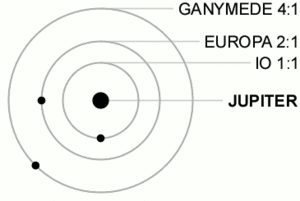
Les satellites galiléens, ou lunes galiléennes ou groupe principal, sont les quatre plus grands des satellites naturels de Jupiter : Io, Europe, Ganymède et Callisto. Ils ont été découverts par Galilée en 1610. Ils se distinguent des quatre satellites internes, orbitant plus près de la planète.
Pommiers dans le ciel est un roman de science-fiction de Robert A. Heinlein publié en 1950.
Europe, officiellement Jupiter II Europe est un satellite naturel de Jupiter, le sixième par la distance et le deuxième parmi les satellites galiléens.